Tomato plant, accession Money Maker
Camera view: bottom (45 deg); turntable rotation: 210 degrees
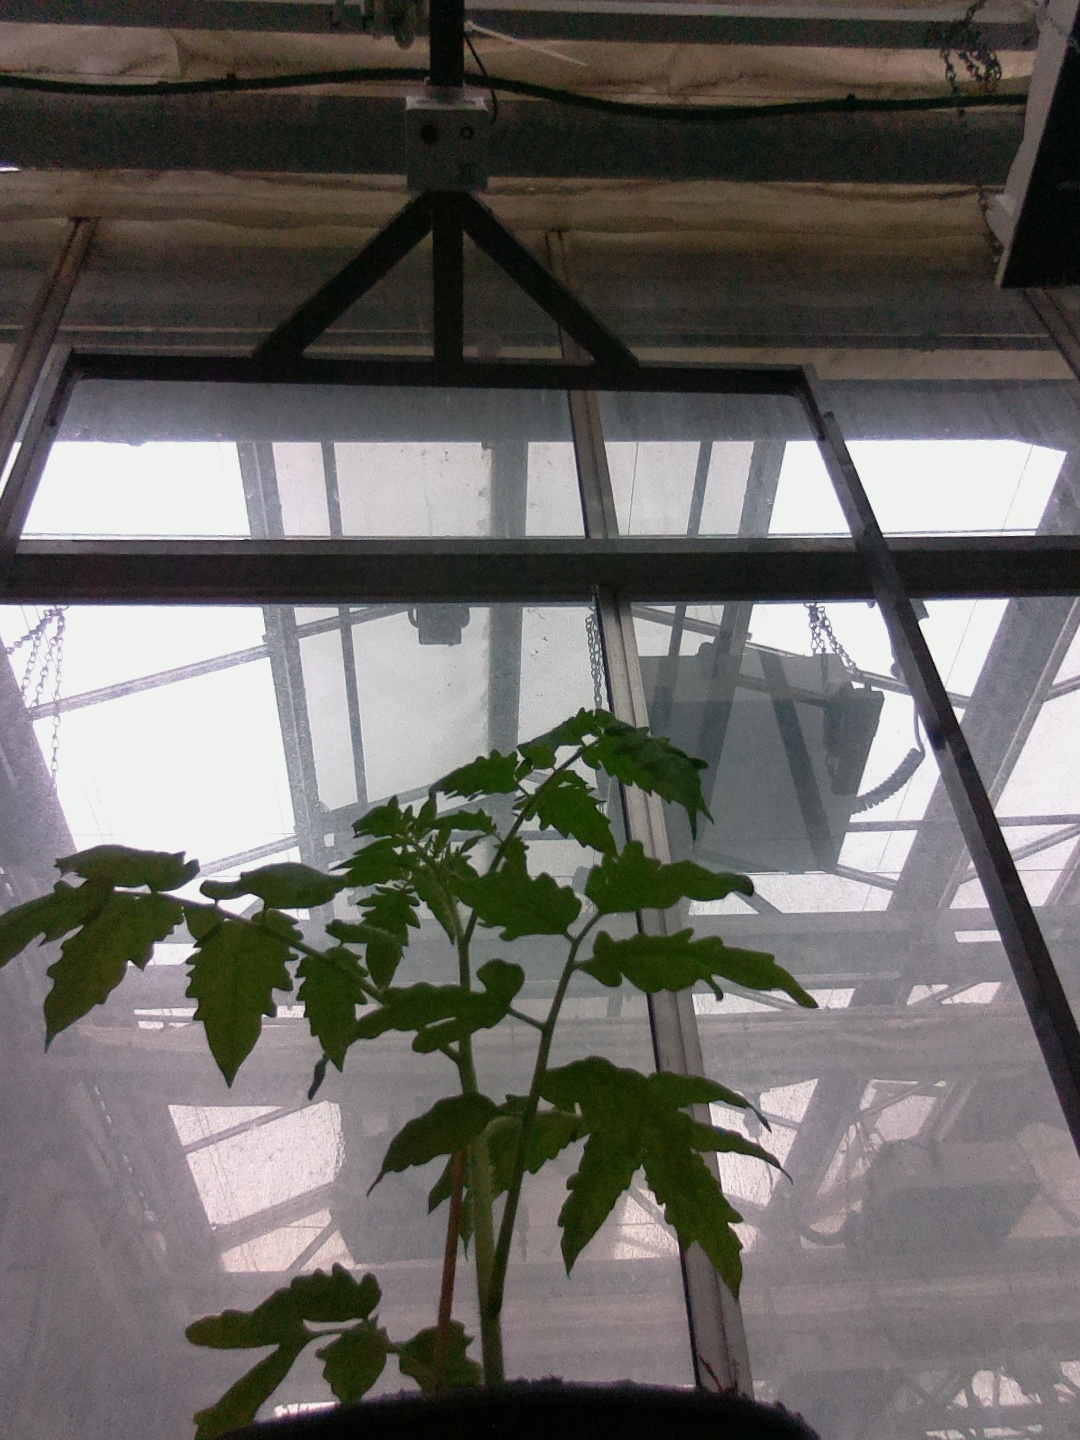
BBCH growth stage 13: 6 of true leaves visible